Classics

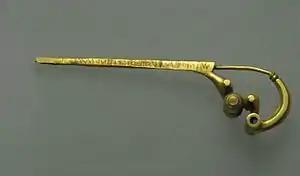
The Praeneste fibula is believed to bear the oldest known Latin inscription. The inscription means "Manius made me for Numerius".

The earliest surviving philosophy from ancient Greece dates back to the 6th century BC, when according to Aristotle Thales of Miletus was considered to have been the first Greek philosopher. Other influential pre-Socratic philosophers include Pythagoras and Heraclitus. The most famous and significant figures in classical Athenian philosophy, from the 5th to the 3rd centuries BC, are Socrates, his student Plato, and Aristotle, who studied at Plato's Academy before founding his own school, known as the Lyceum. Later Greek schools of philosophy, including the Cynics, Stoics, and Epicureans, continued to be influential after the Roman annexation of Greece, and into the post-Classical world.